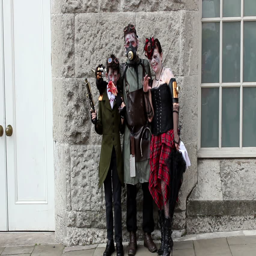
family , wearing the futuristic costumes of mad scientists in wild west style , making a pose and walking away out of camera .